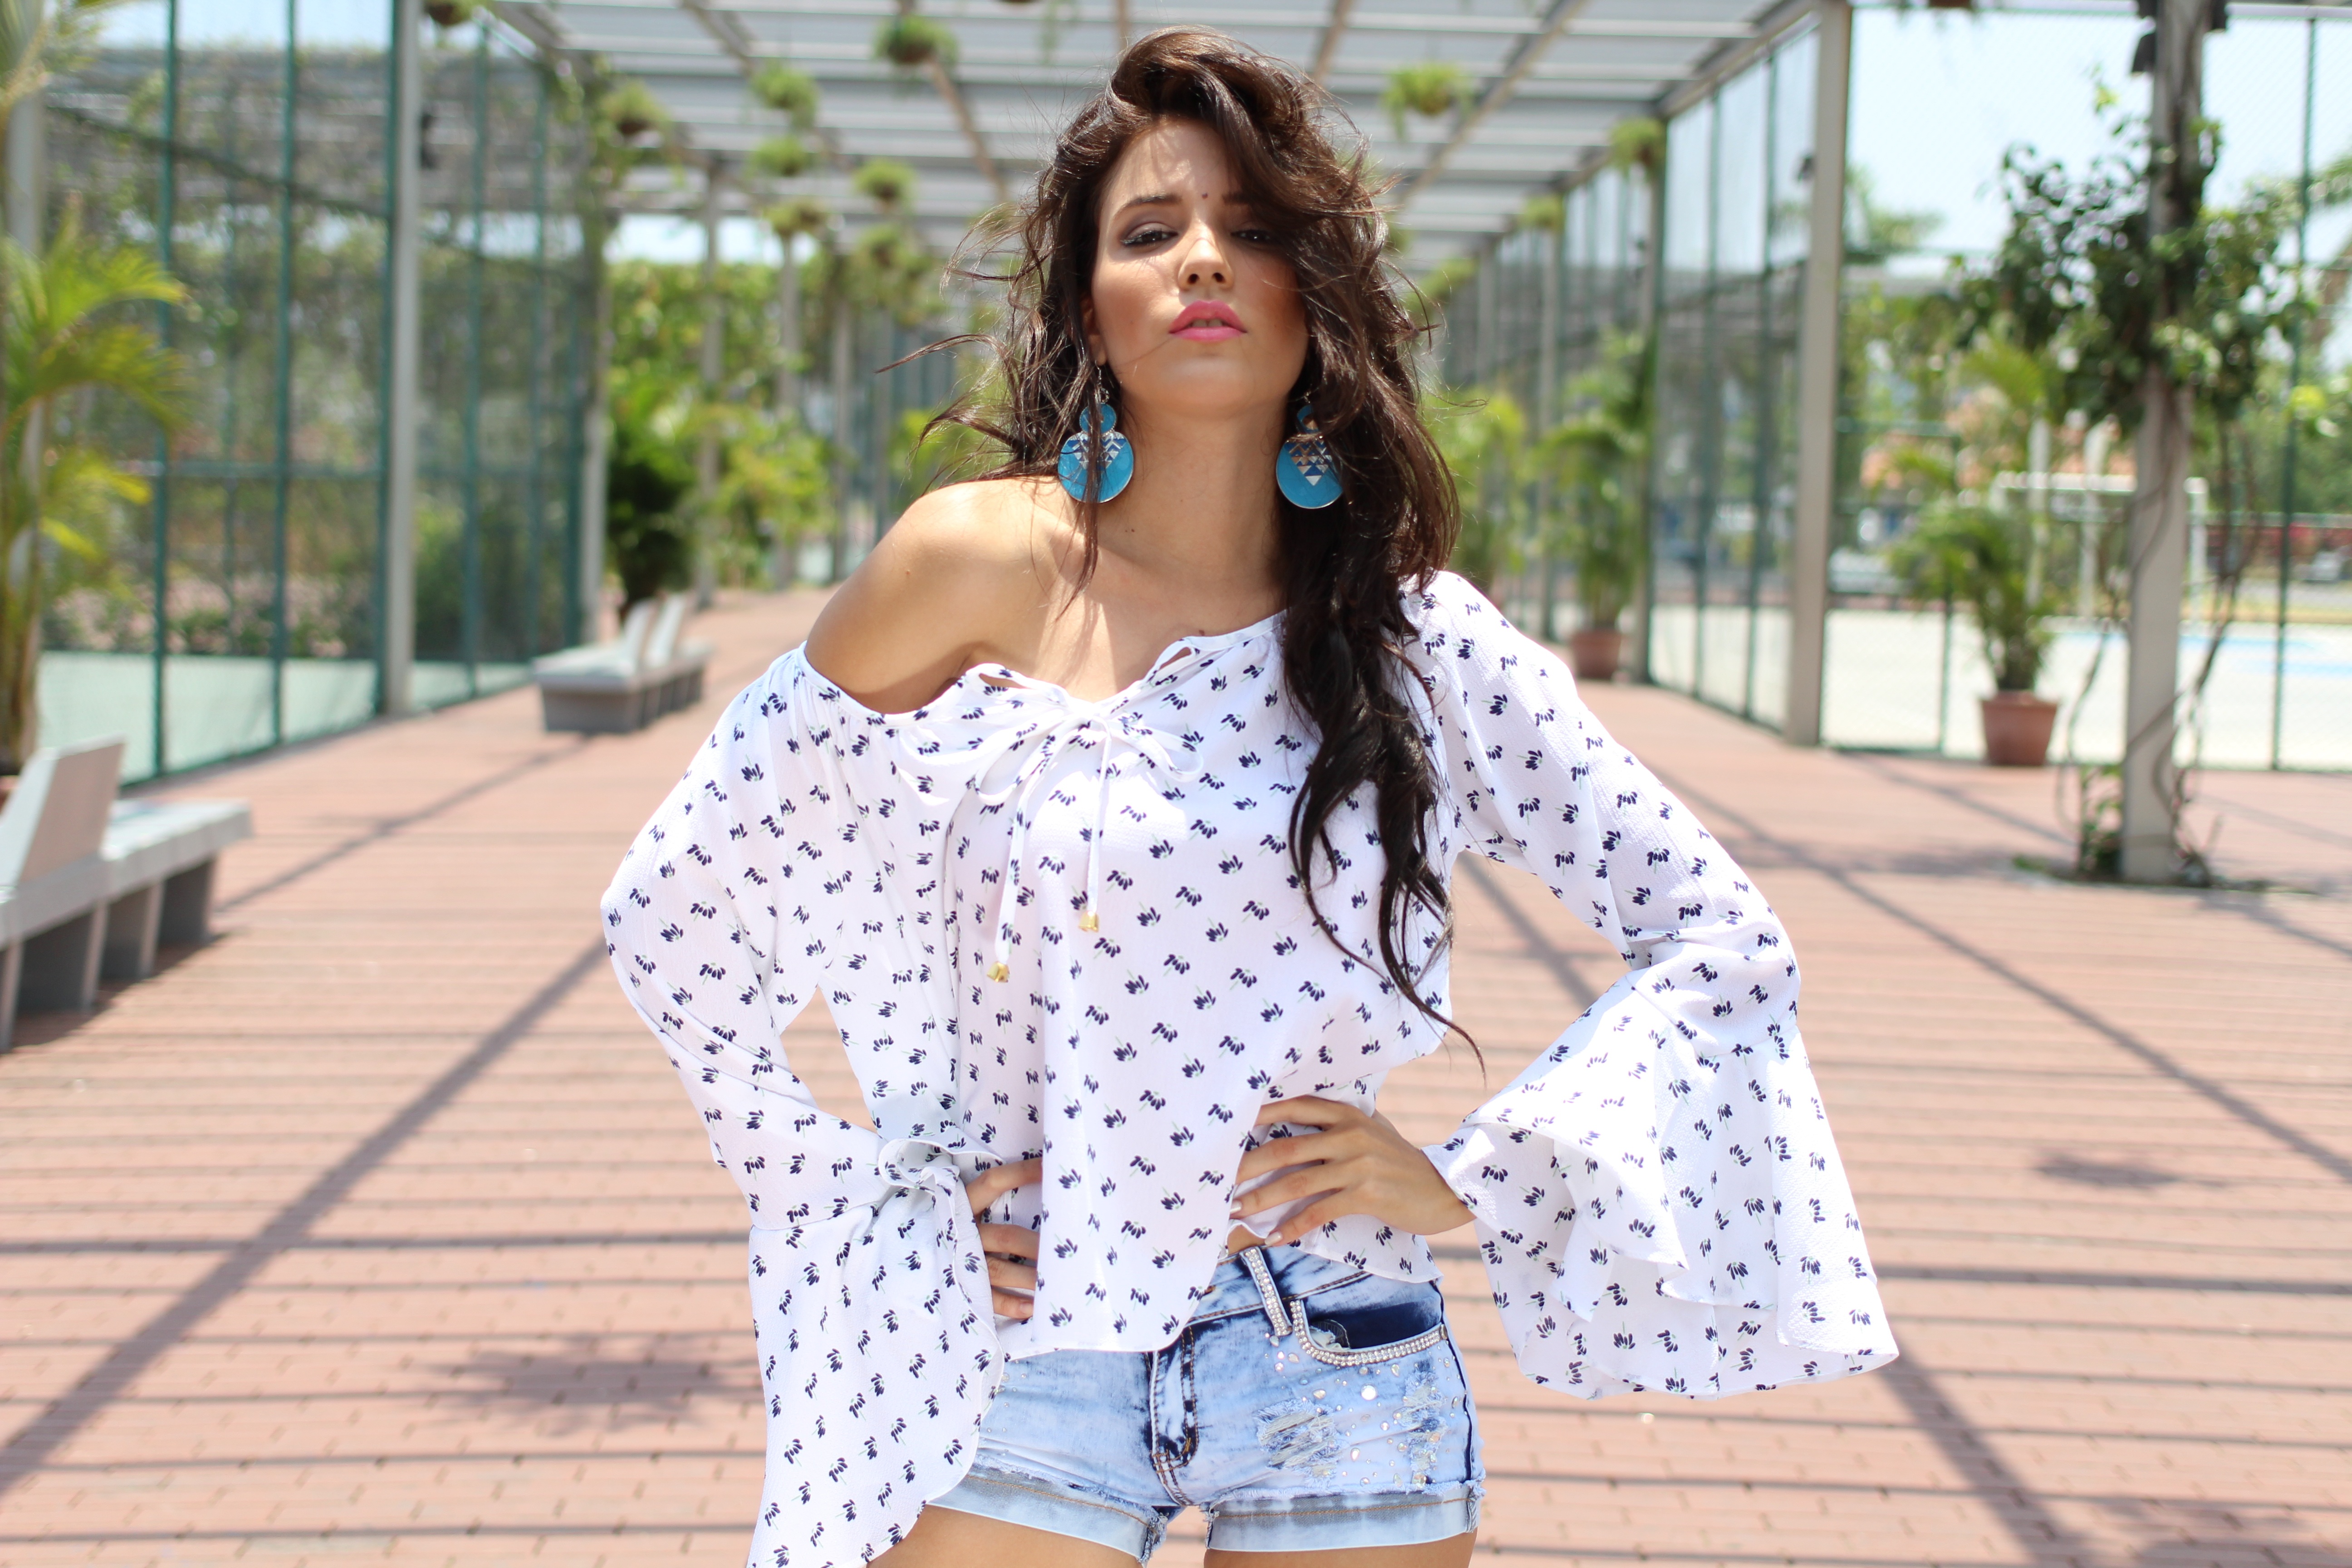
girl, woman, pattern, model, young, jeans, spring, fashion, clothing, outerwear, polka dot, textile, dress, design, shorts, glamour, blouse, abdomen, photo shoot, chic